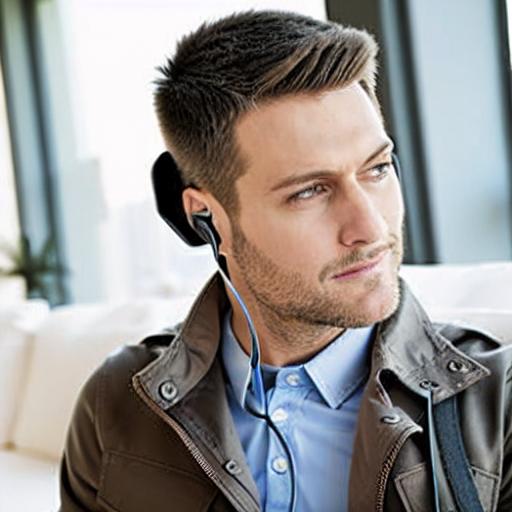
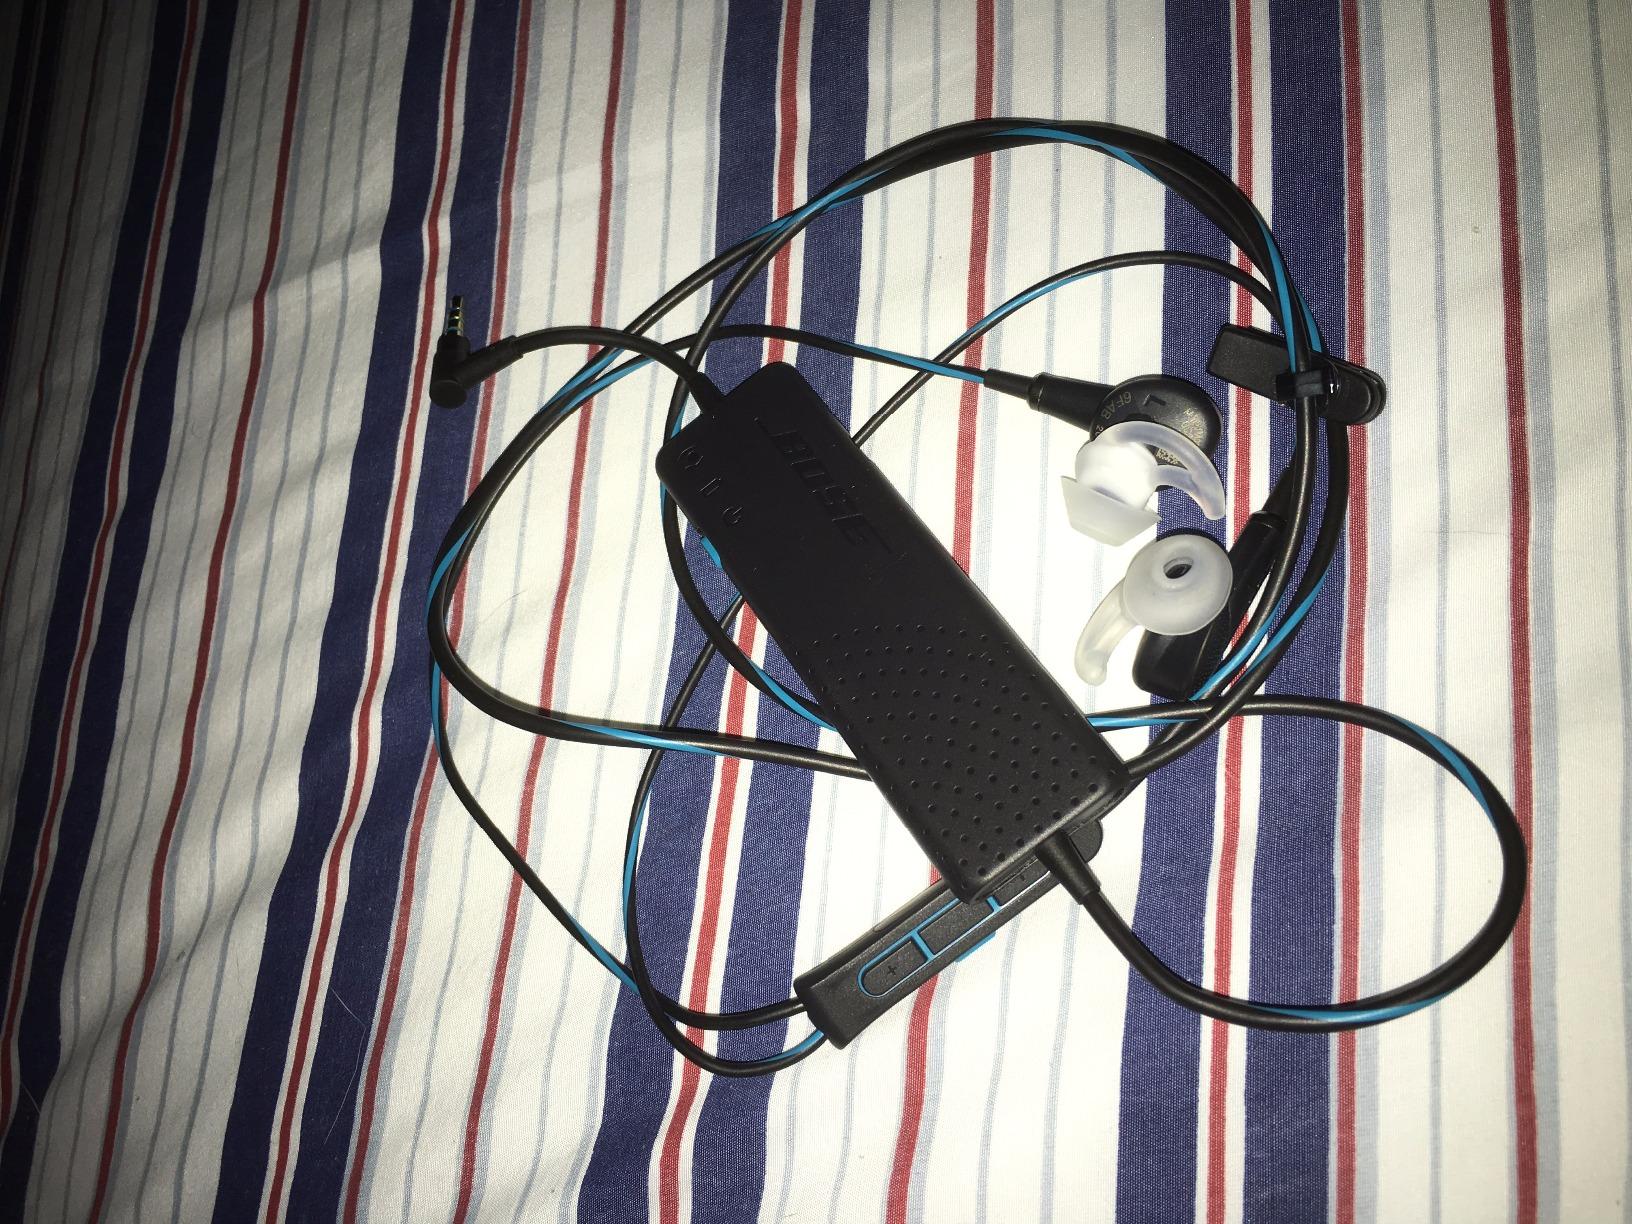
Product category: headphones
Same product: no